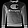
Label: Pullover